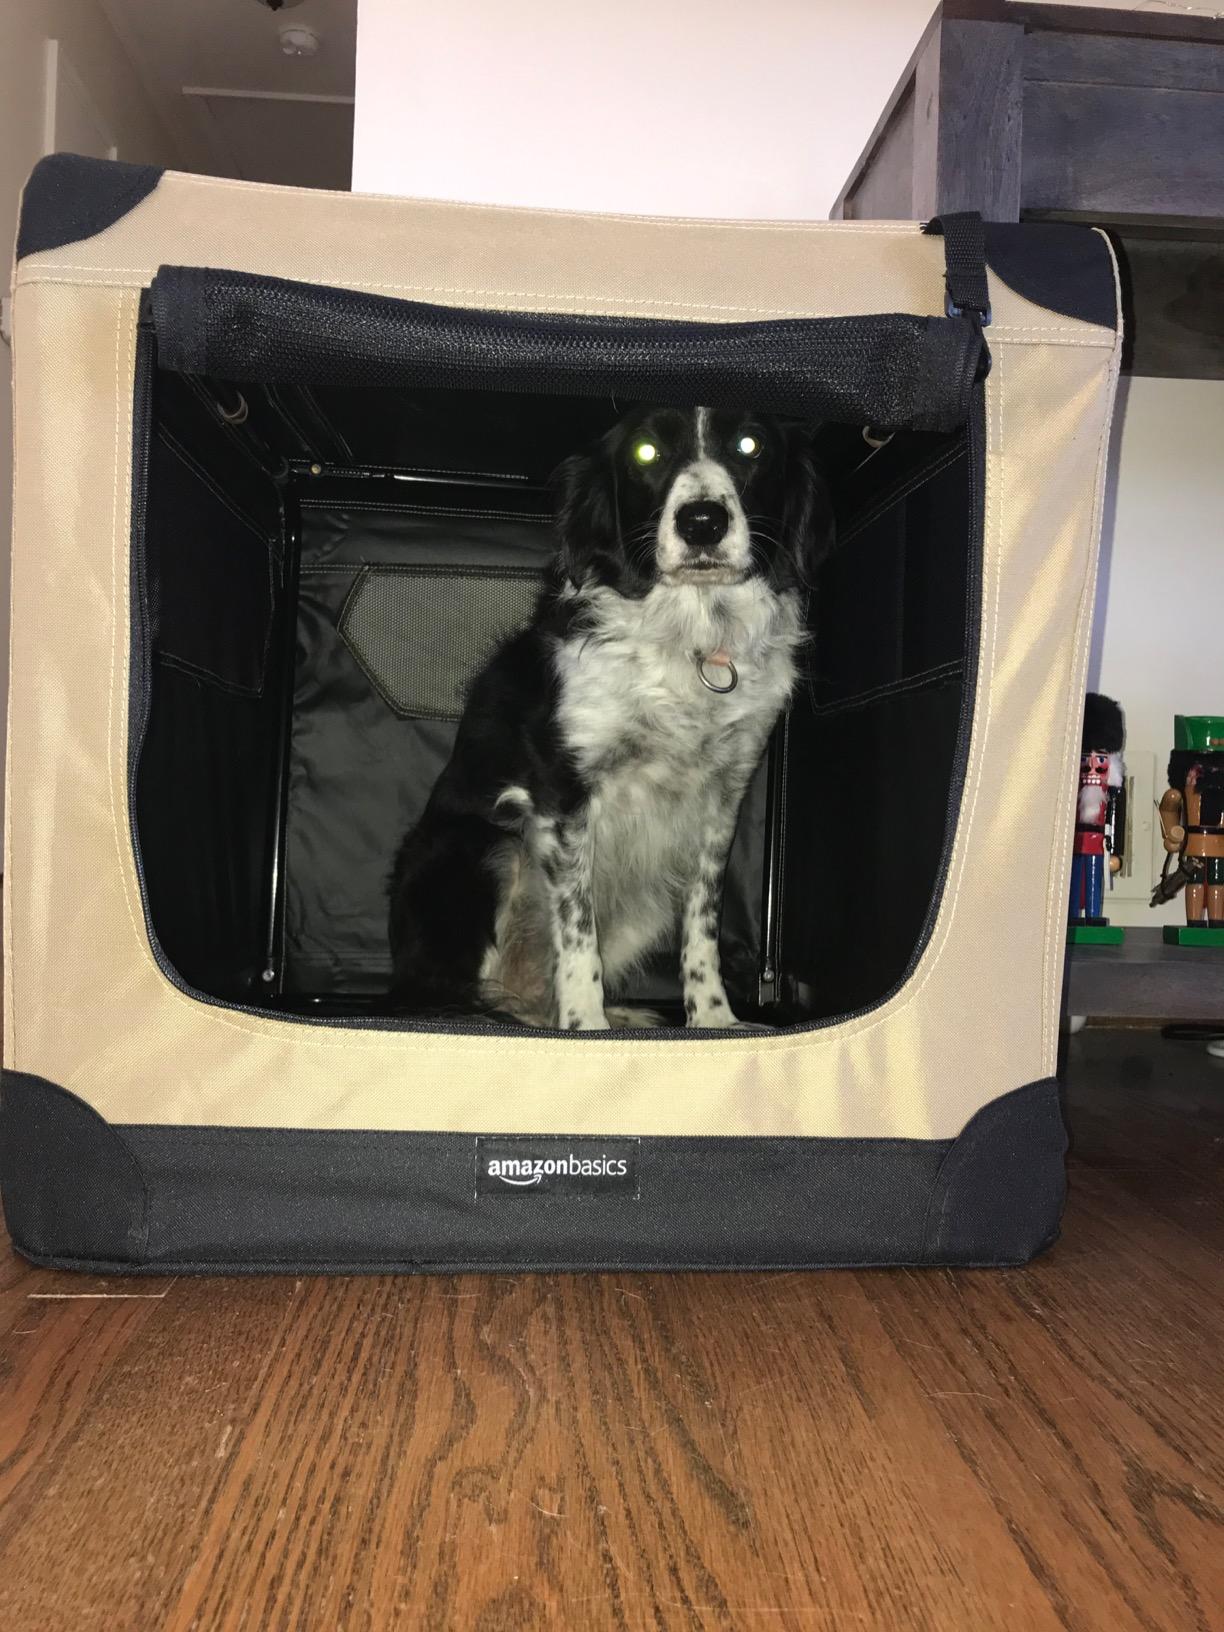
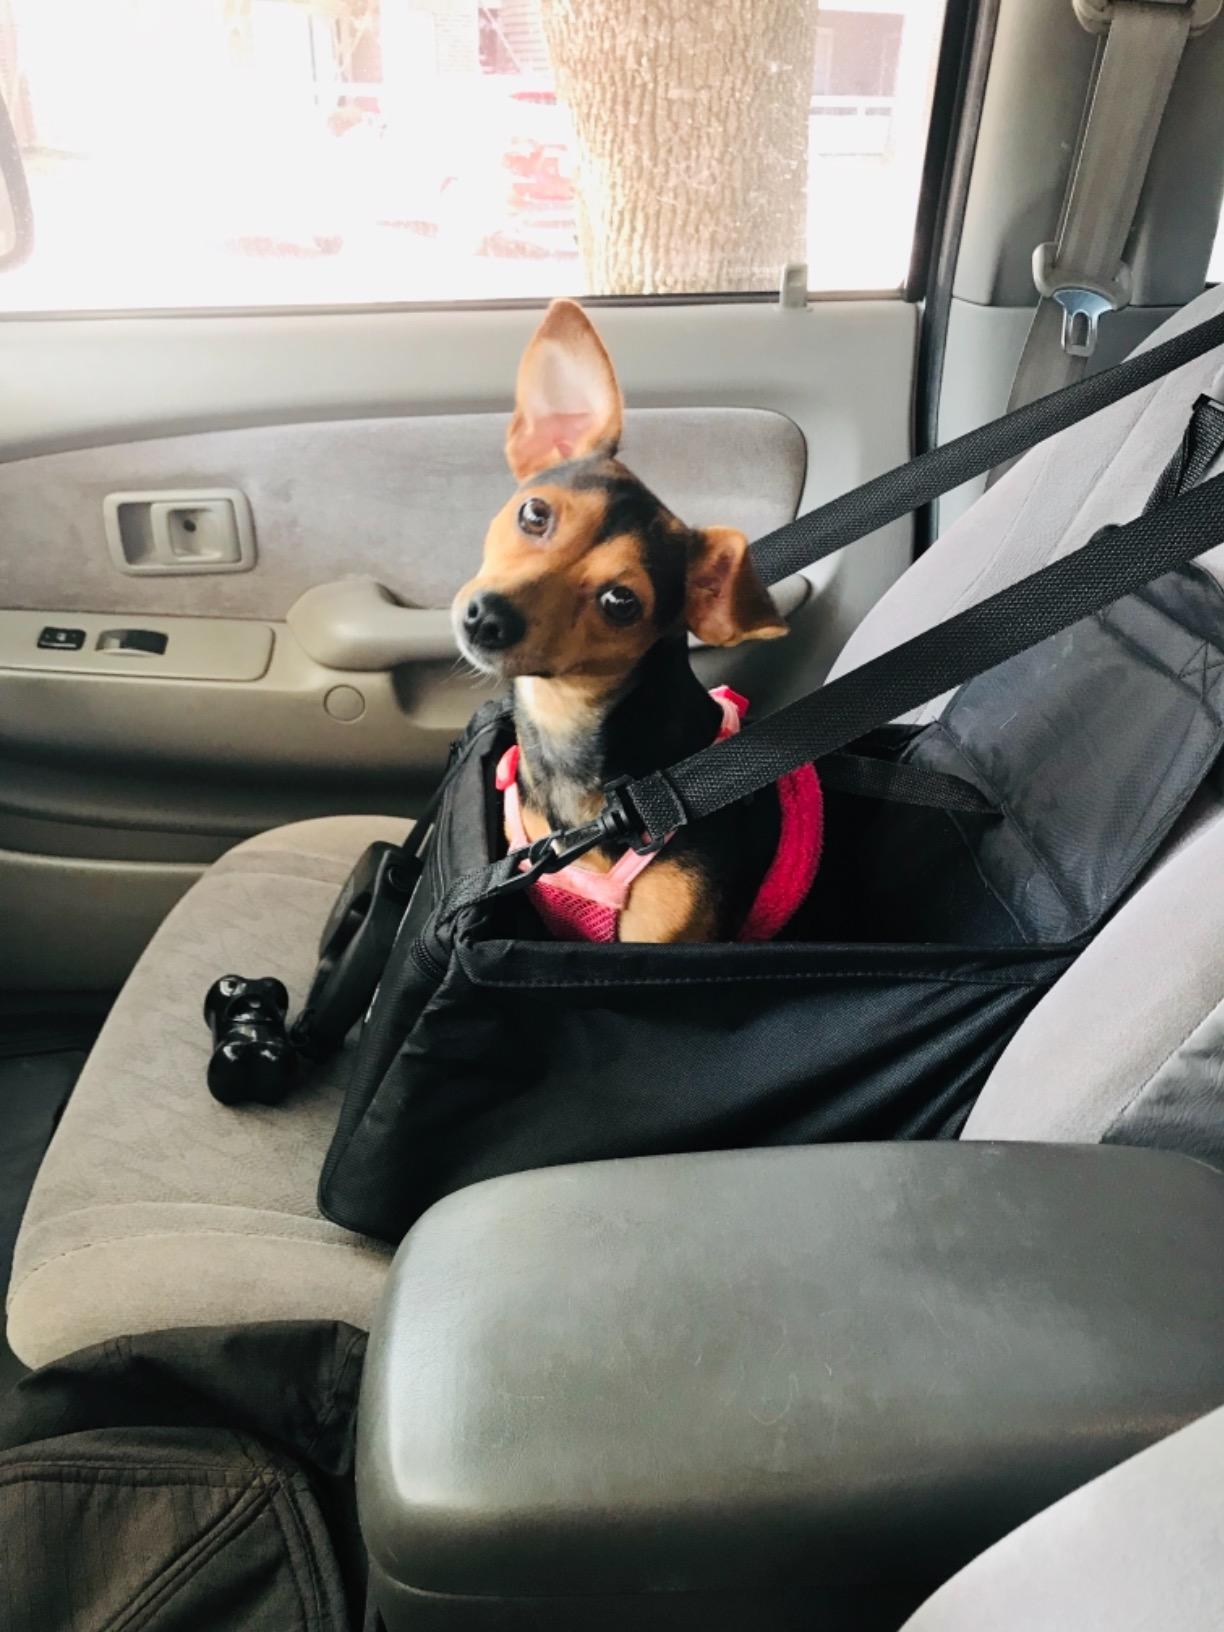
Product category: items_kennel
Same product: no